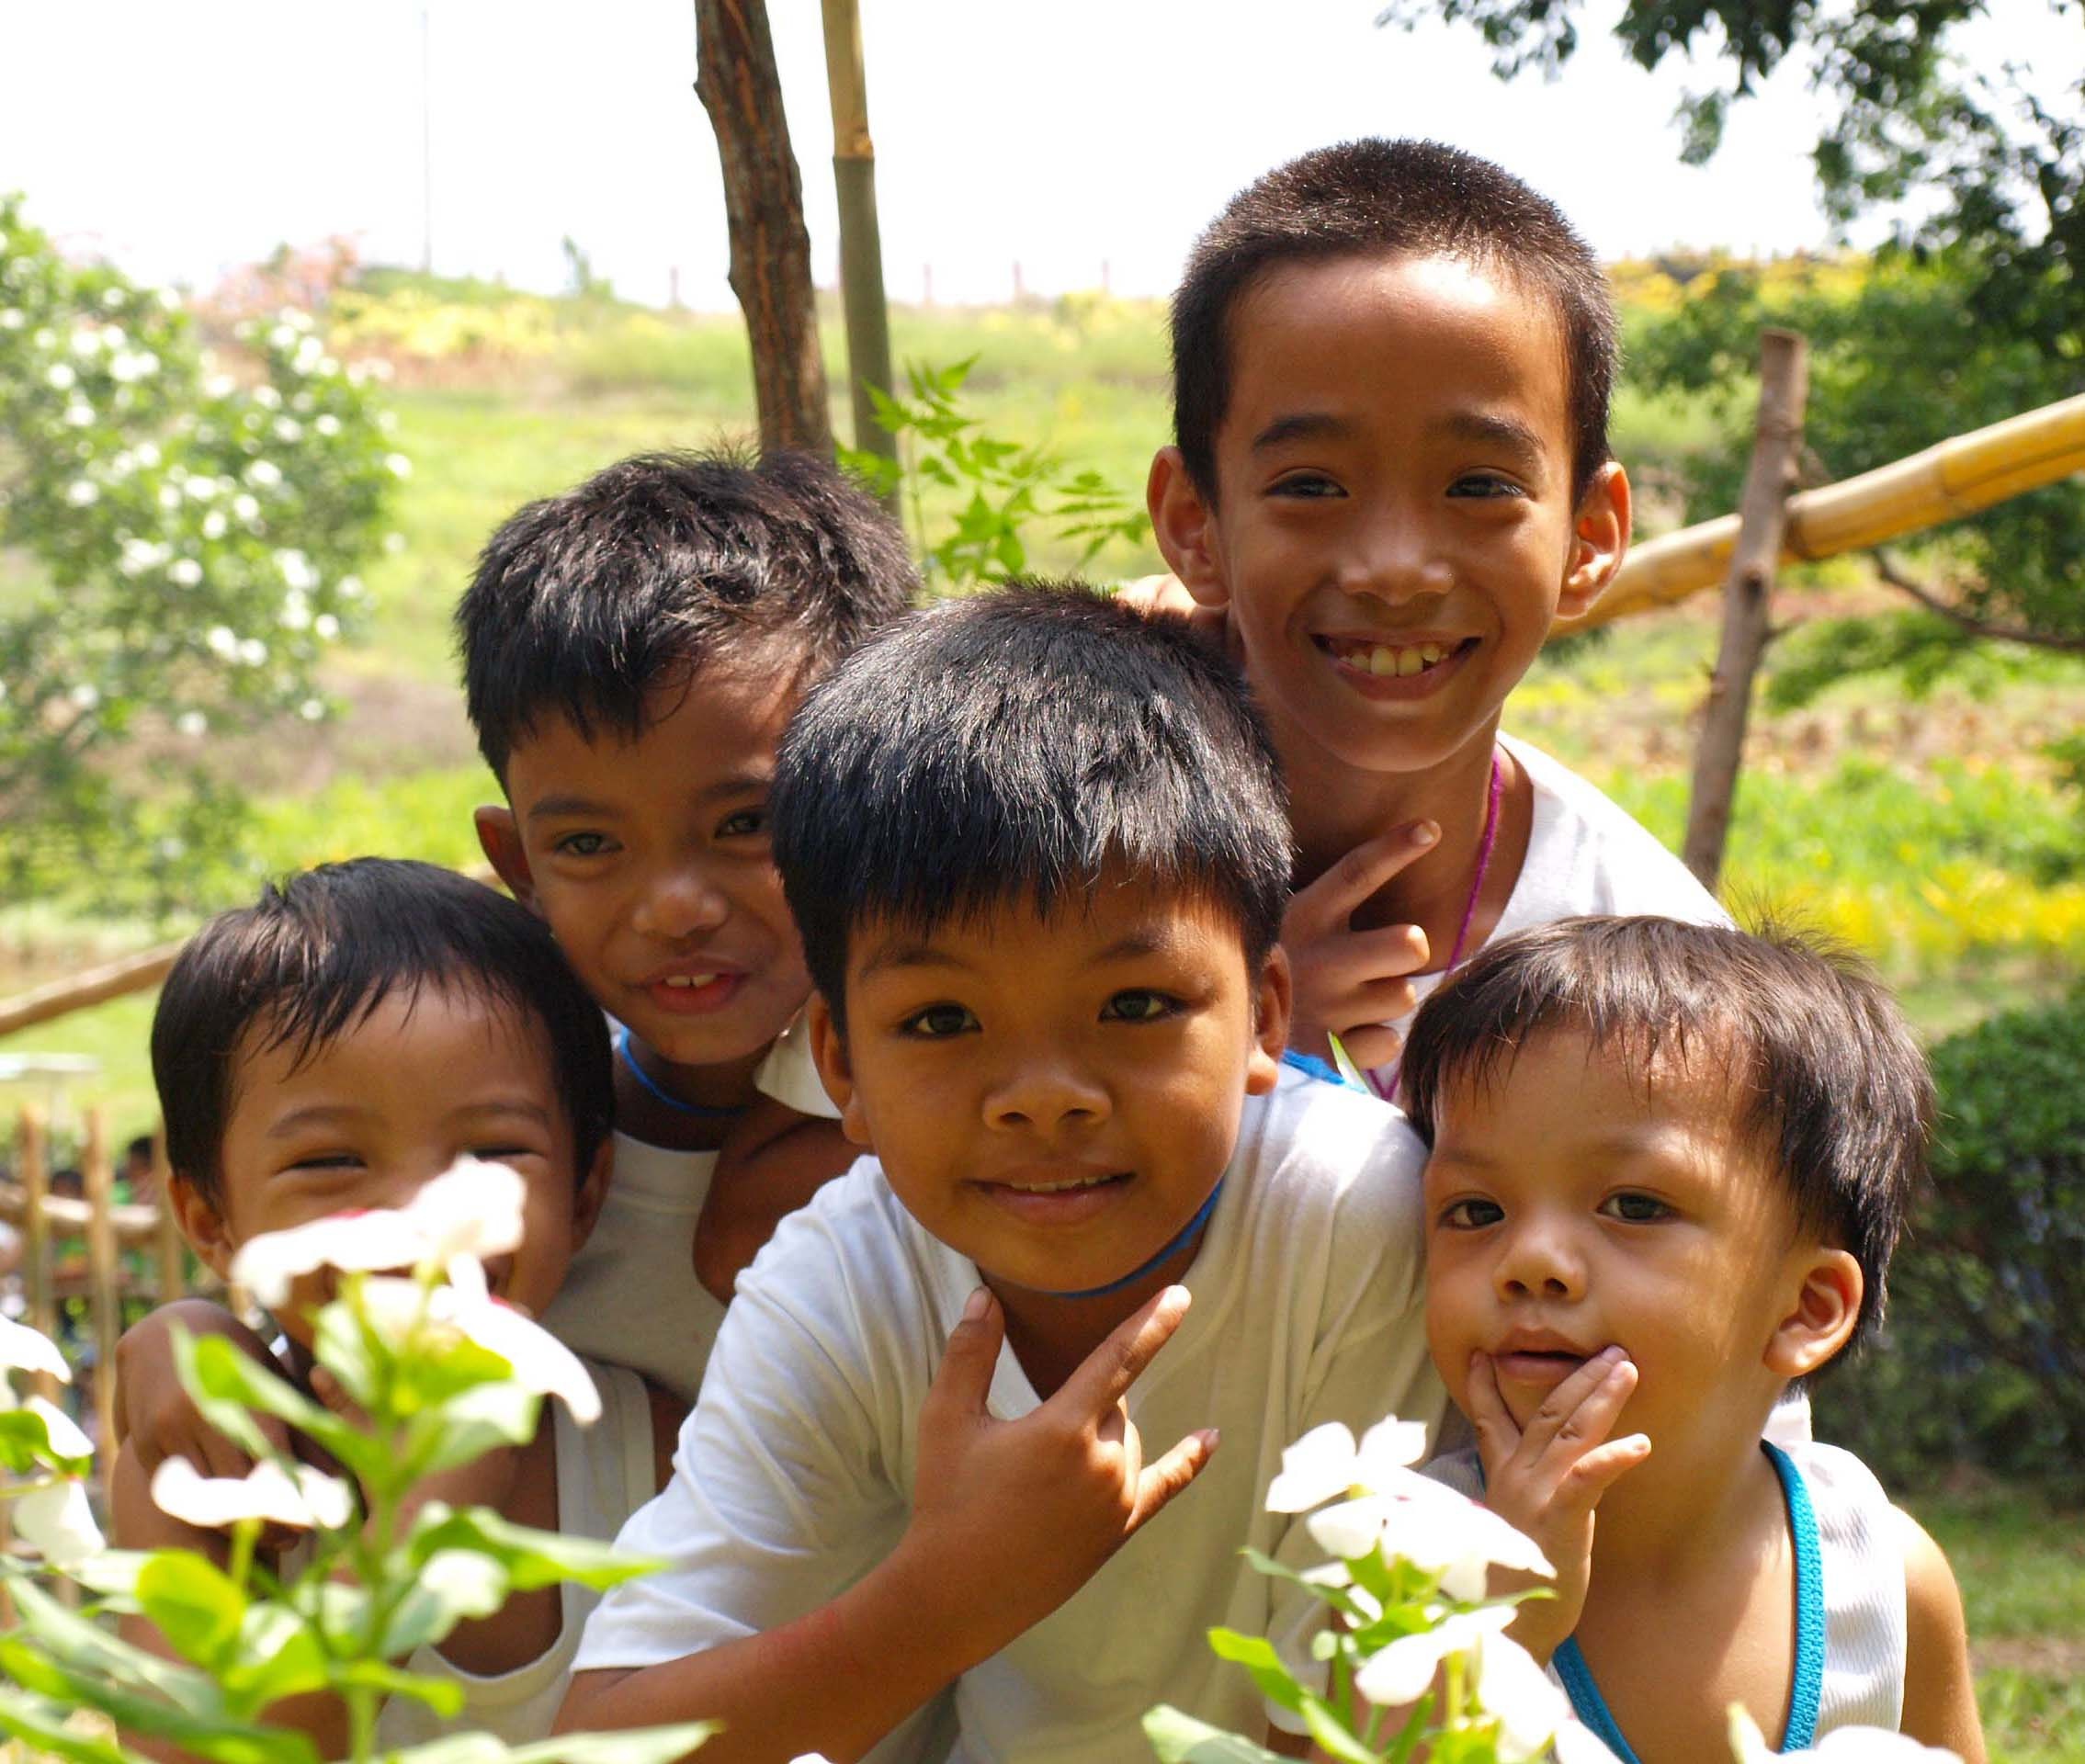
outdoor, person, group, people, play, vacation, male, asian, child, friendship, childhood, smiling, education, cheerful, filipino, family, children, fun, happy, happiness, school, togetherness, elementary, family reunion